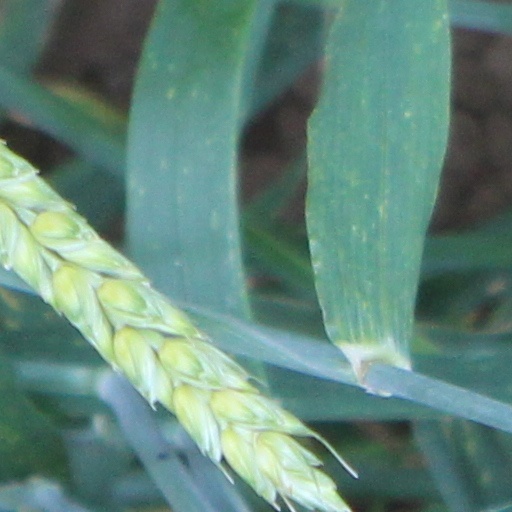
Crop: wheat